Dembidolo

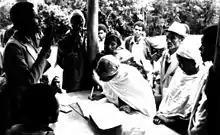
Election in Dembi Dolo, June 1992

The last military action of the Oromo Liberation Front (OLF) before the demise of the Derg in 1991 occurred at Dembi Dollo, when some of its units reportedly killed more than 700 government soldiers. Afterwards, the OLF assumed civilian control of Dembi Dollo and its surrounding territory. However, when the OLF found that their efforts to field candidates in the rest of the Oromia region were frustrated by the Oromo Peoples' Democratic Organization the OLF withdrew from the government in 1992. This proved to be a disaster for the OLF, as EPRDF forces captured Dembi Dollo and forcibly drove the OLF membership into exile.